Campylognathoides

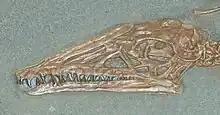
The skull of "C. liasicus", part of a cast of a skeleton in the American Museum of Natural History

In 1858 Friedrich August Quenstedt named a new species of "Pterodactylus": "P. liasicus". It was based on a fossil, holotype GPIT 9533, consisting of some wing bones, found on the Wittberg near Metzingen in layers dating from the early Toarcian, about 180 million years old. The specific name referred to the Lias. Quenstedt thought he had identified long metacarpals in the wing, concluding that the new species was therefore not belonging to more basal genera, like the long-tailed "Rhamphorhynchus".